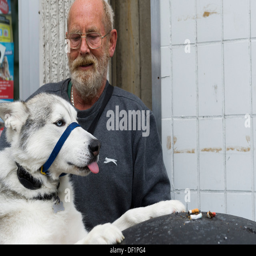
a man with his dog